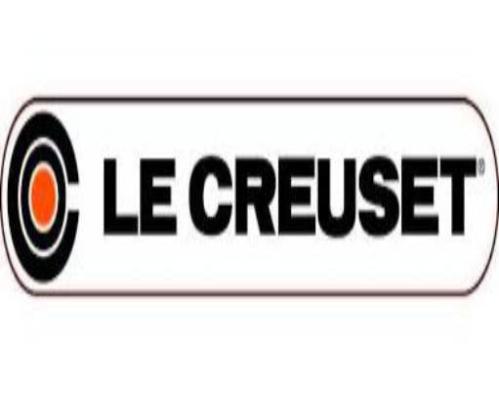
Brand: le creuset
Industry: Necessities